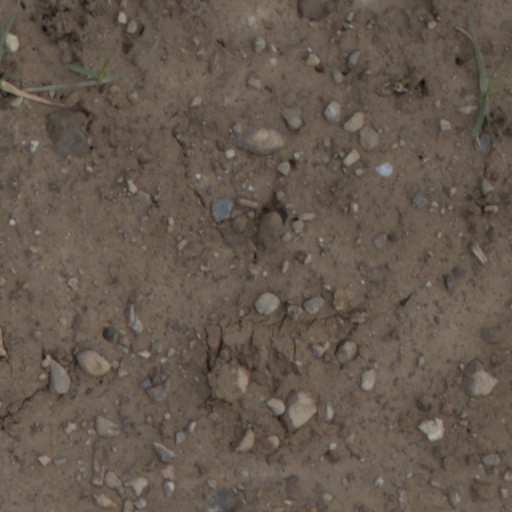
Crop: wheat